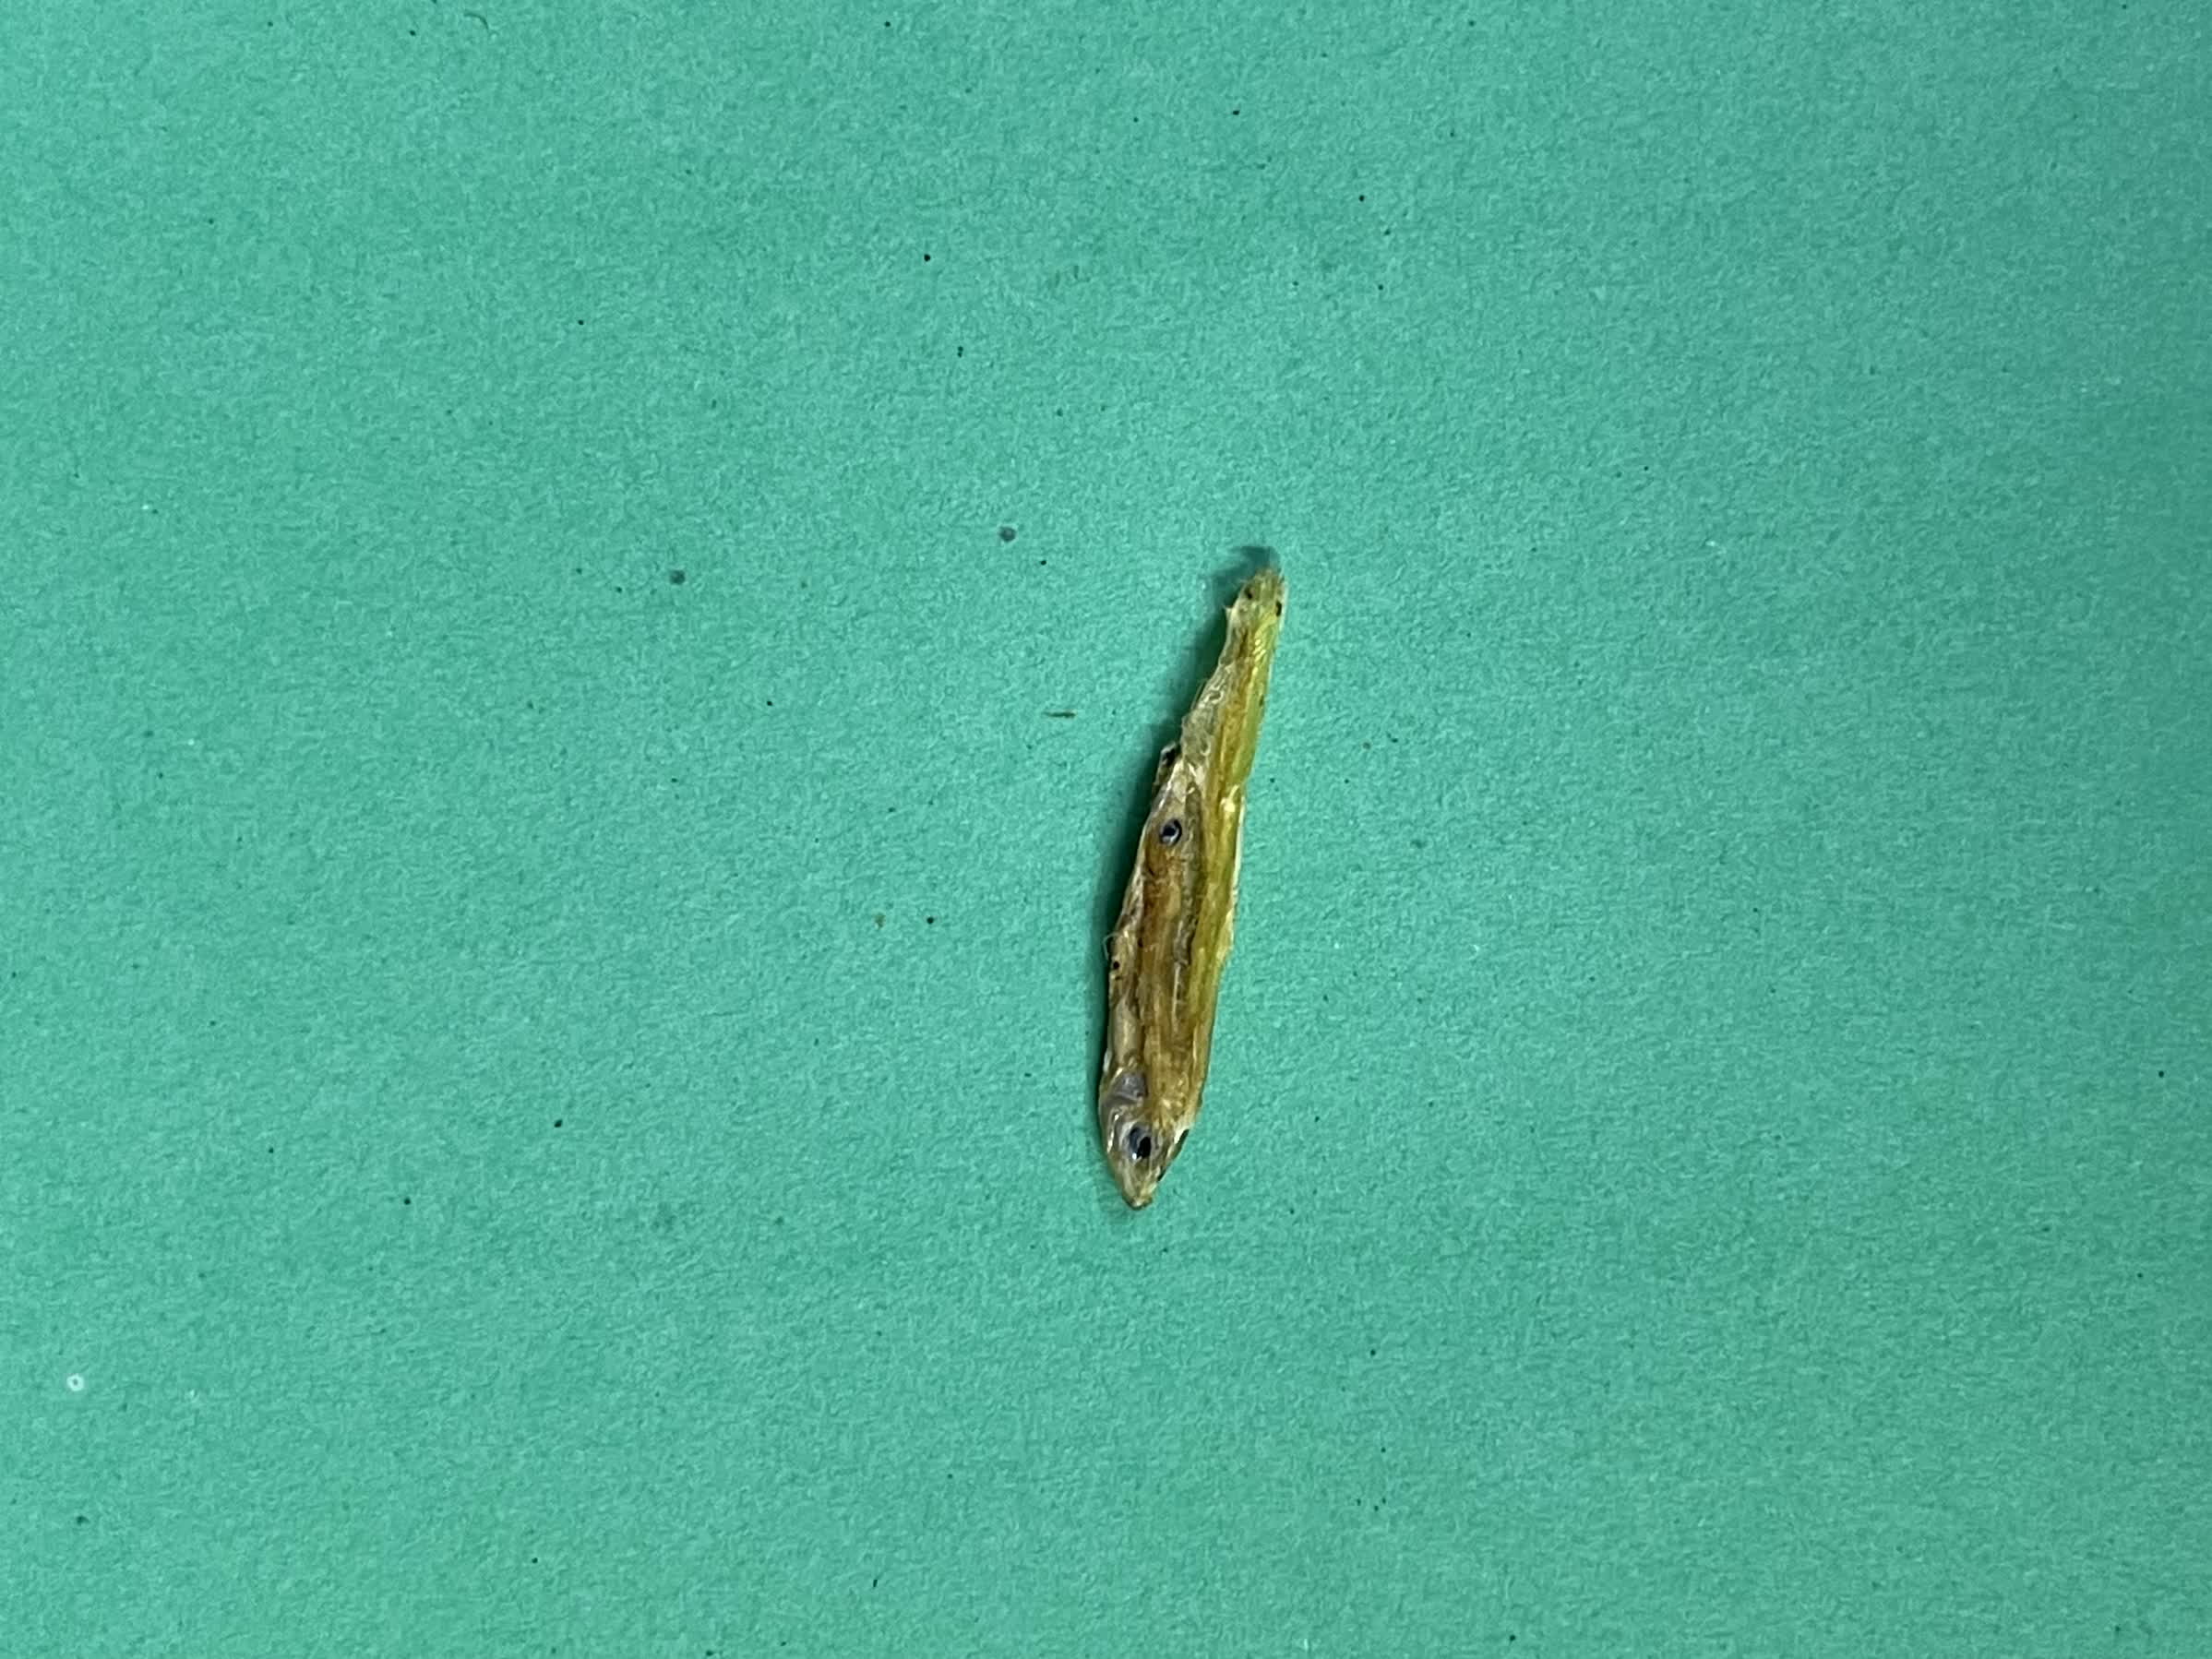
Species: kachki